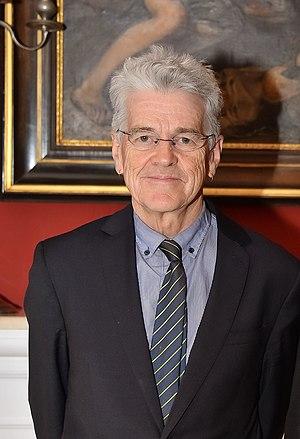
Bill Mitchell est un économiste australien. Il a été professeur à l'université de Newcastle dans les Nouvelles-Galles du Sud. Il est considéré comme un des pères de la théorie monétaire moderne.